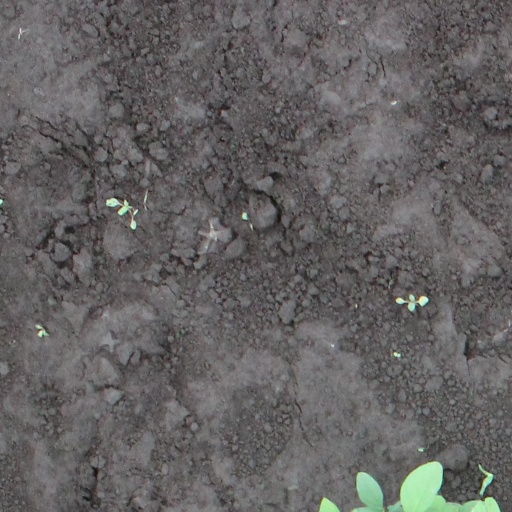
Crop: soybean